.56-56 Spencer

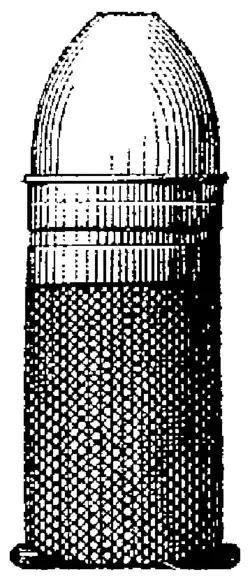
.56-56 Spencer cartridge, bullet diameter .546 inches

Designed for the Spencer repeating rifle and carbine, patented 6 March 1860, it was employed by cavalry during the American Civil War, first appearing at Sharpsburg in rifle form. No Spencer carbines were on issue at the Battle of Gettysburg, though two units under Custer had the rifles. The .56-56 was loaded with a slug of 350–360 gr (22.7–23.3 g) over 42–45 gr (2.7–2.9 g) of black powder. It was loaded by a variety of companies, and was also used in the Ballard and Joslyn Model 1861 non-repeating breechloading rifles and carbines. It is a short-ranged cartridge, ineffective on anything larger than deer. Commercially loaded ammunition continued to be available into the 1920s and 1930s.